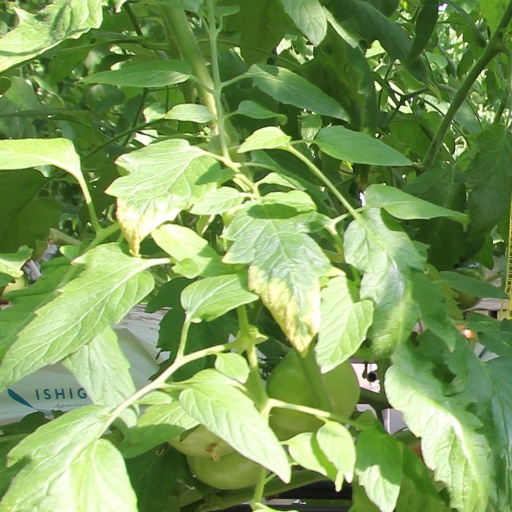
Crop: tomato